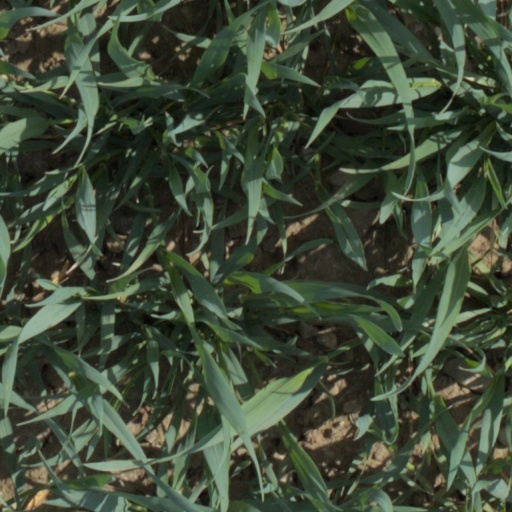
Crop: wheat